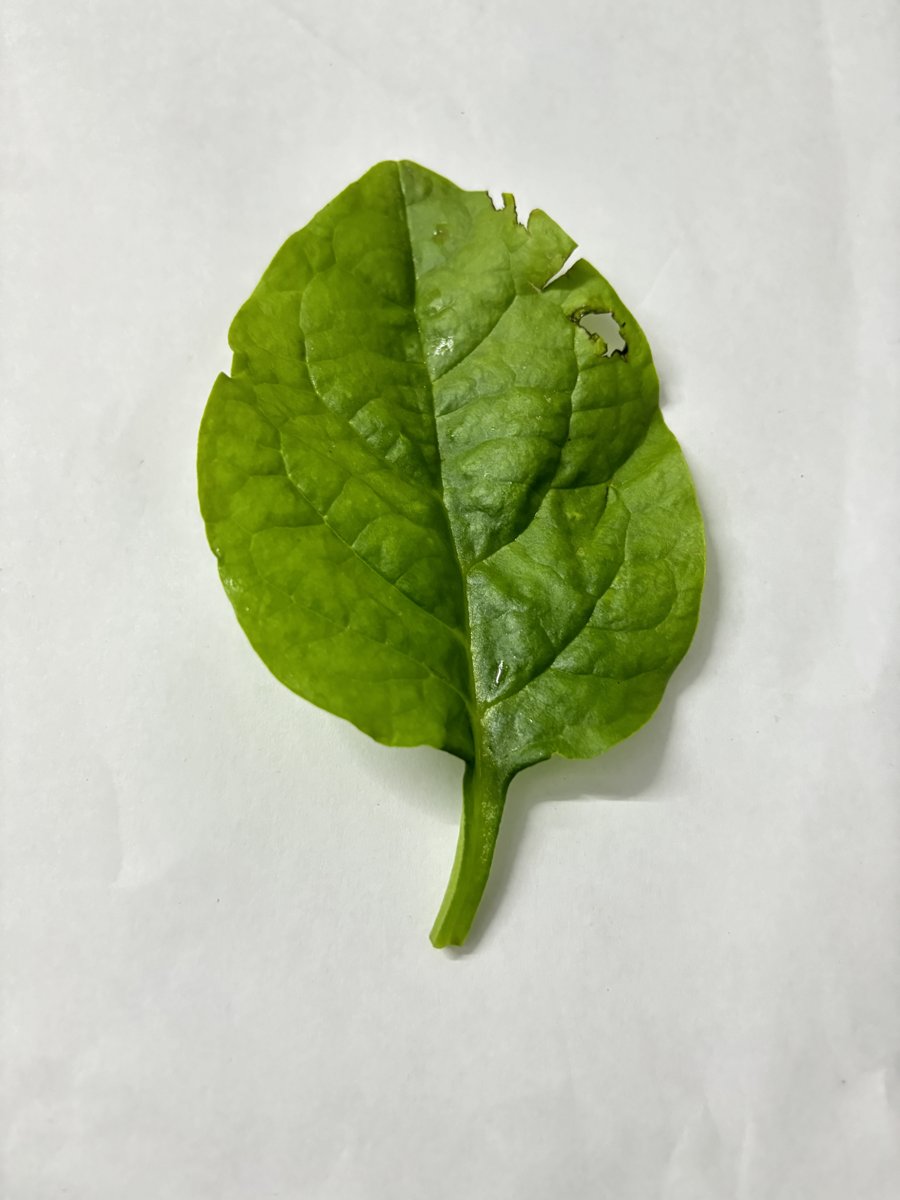
Label: Pest-Damage